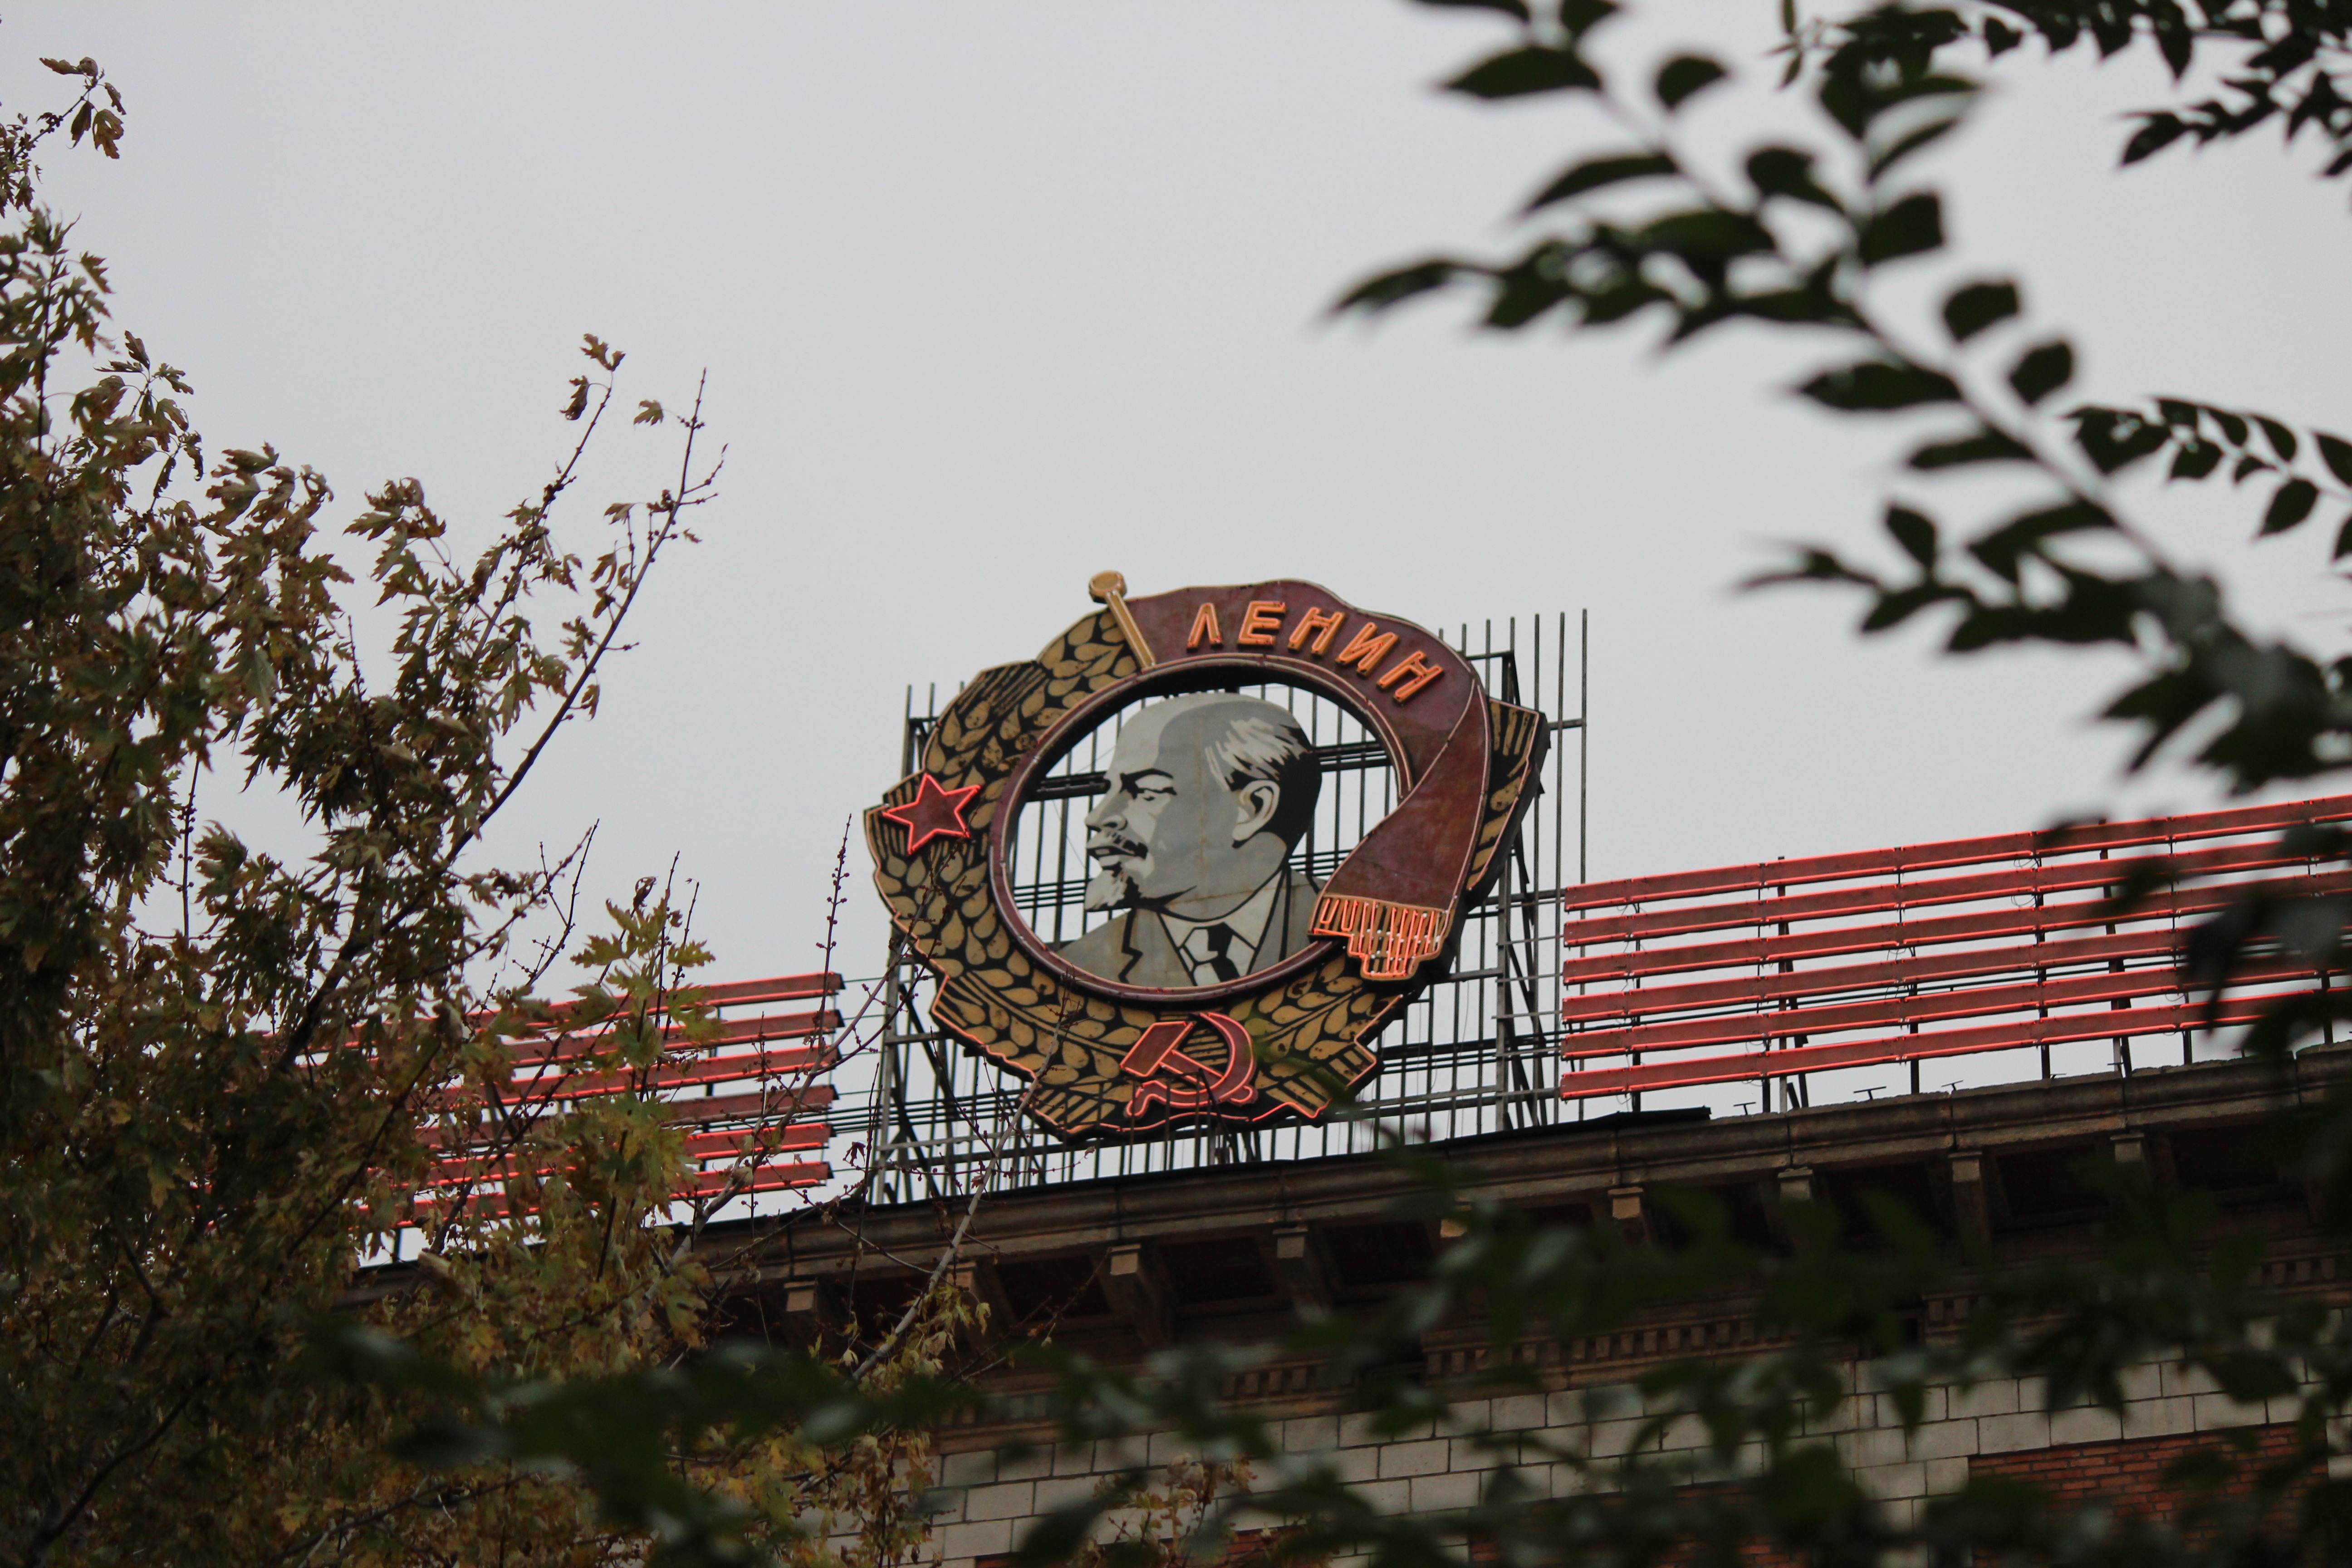
work, advertising, stadium, art, lenin, may